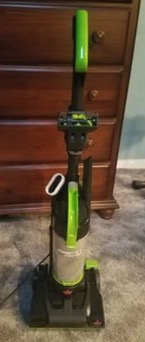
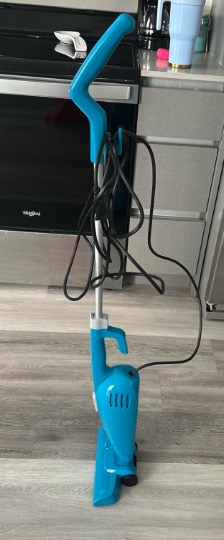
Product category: items_vacuum
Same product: no